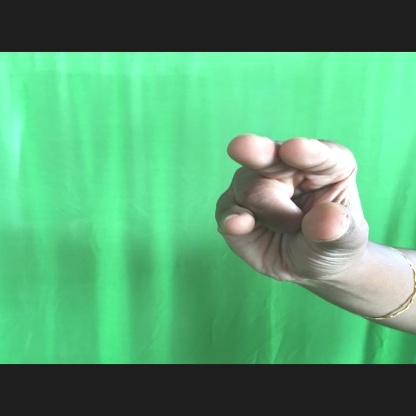
Mudra: Kangulam